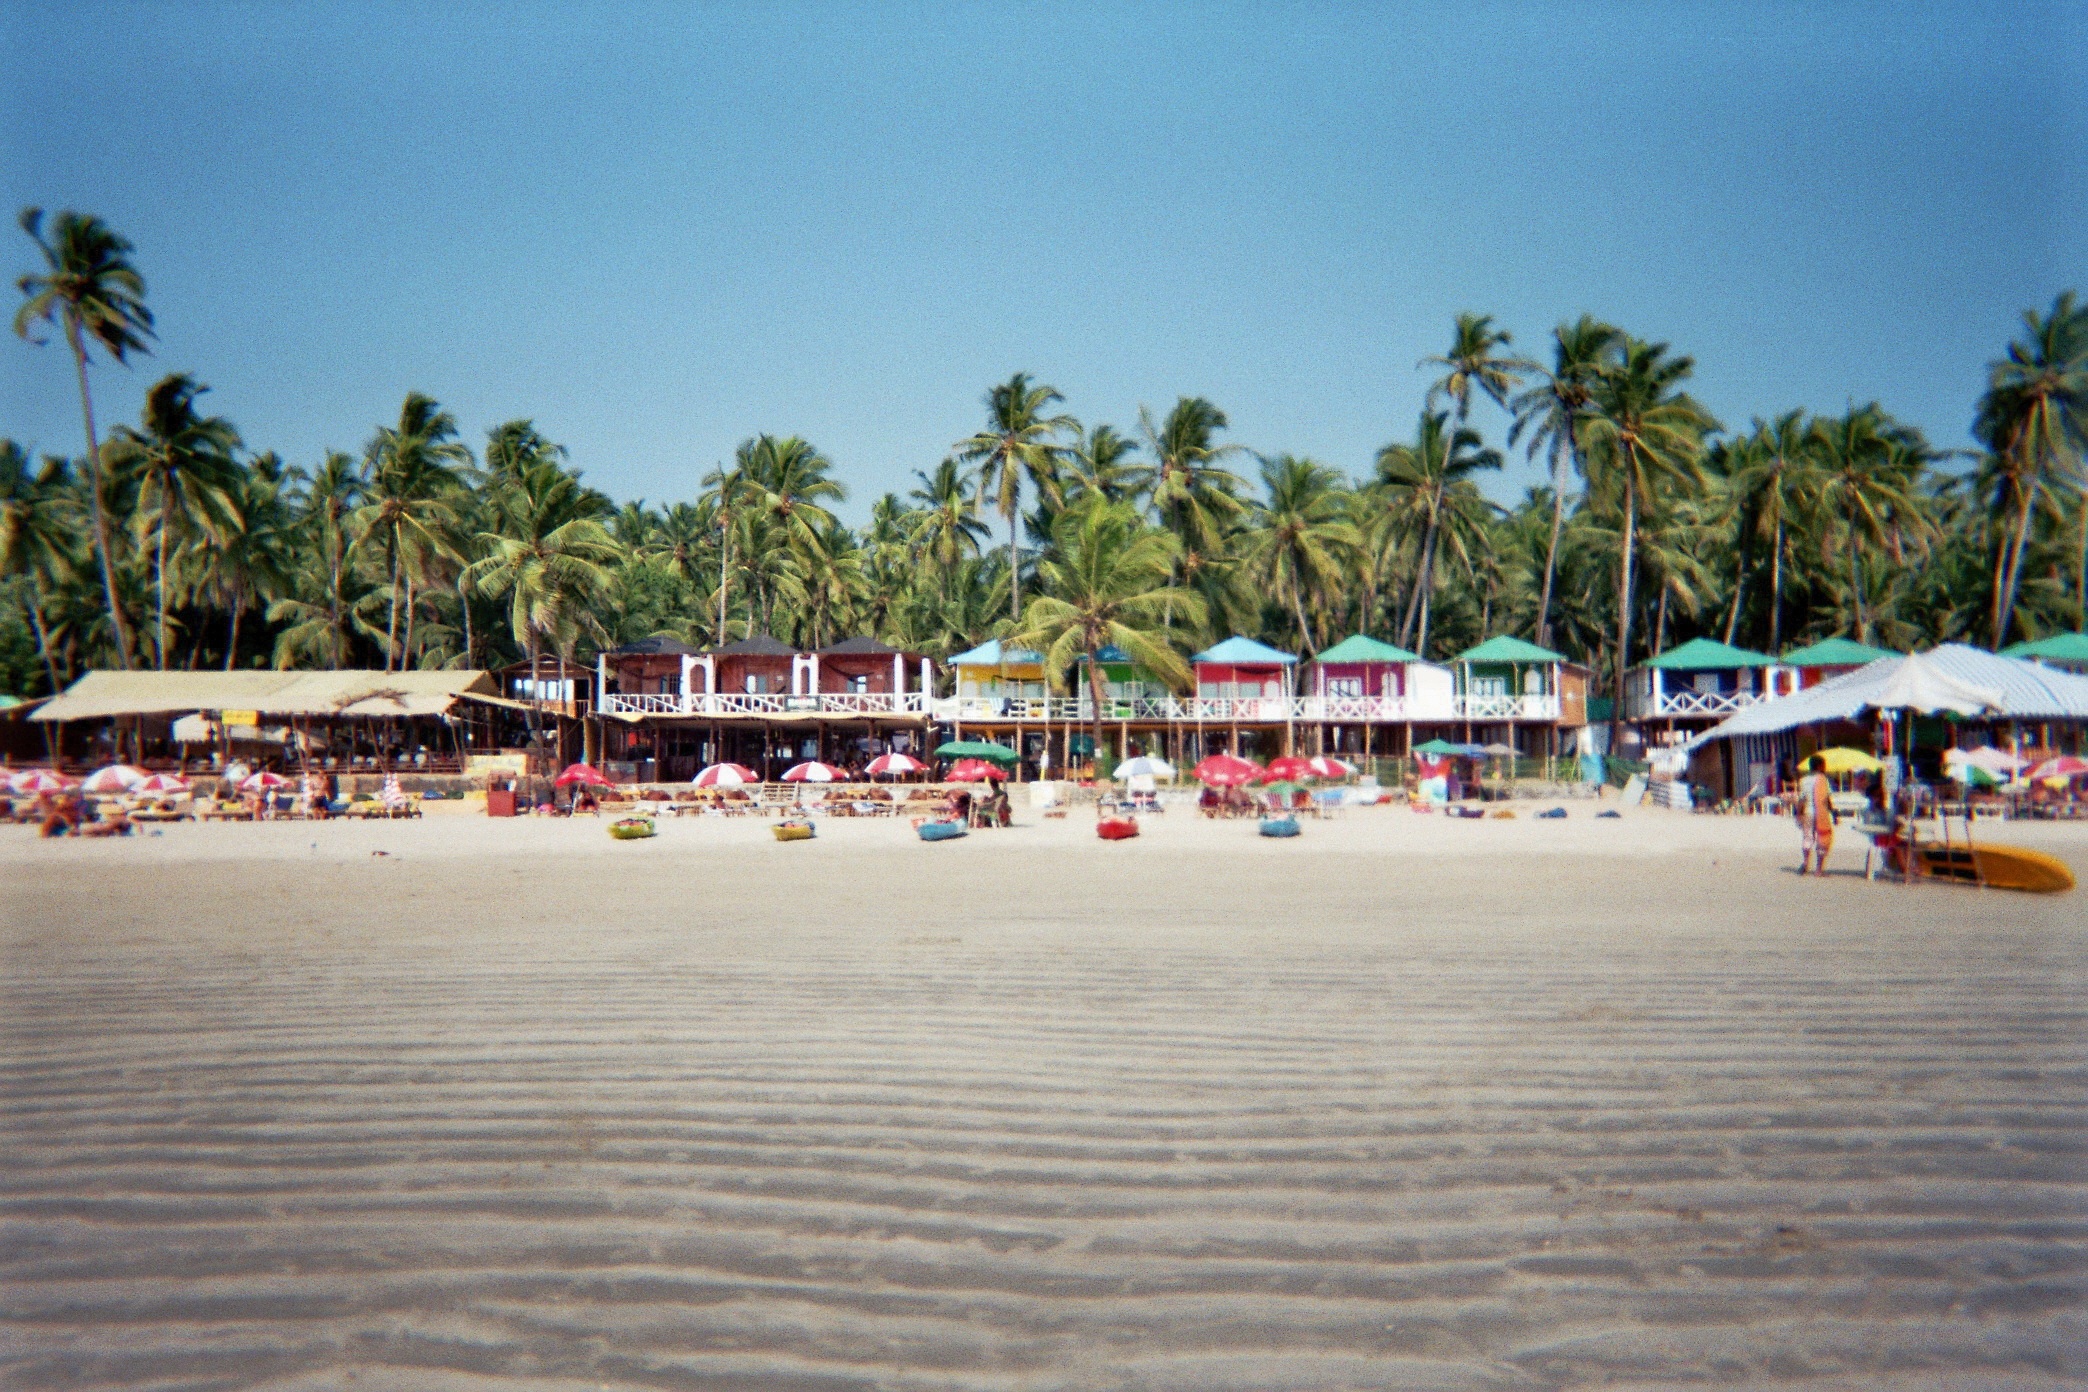
beach, sea, boardwalk, walkway, vacation, bay, marina, body of water, resort